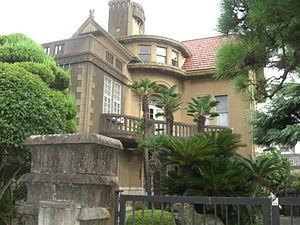
Cette liste présente des constructions du Japon datant de l'ère Shōwa désignées biens culturels importants du Japon. Au vingt février 2012, trente-sept constructions ou groupes de bâtiments font partie du patrimoine culturel du Japon. Une entrée dans cette liste peut recouvrir plus d'un élément.